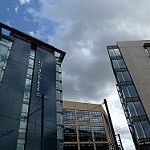
Scene: Outdoor